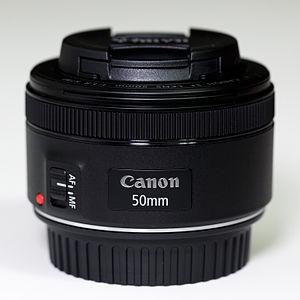
Les EF 50mm sont des objectifs à focale fixe, utilisant la monture EF produits par Canon. Ils diffèrent par leur ouverture maximale. Sur les sept EF 50mm commercialisés par Canon, deux sont de la série L, trois disposent d'auto-focus à moteurs ultrasoniques, et un d'un moteur STM, censé offrir une mise au point silencieuse pendant les prises de vues vidéo avec les boitiers compatibles.